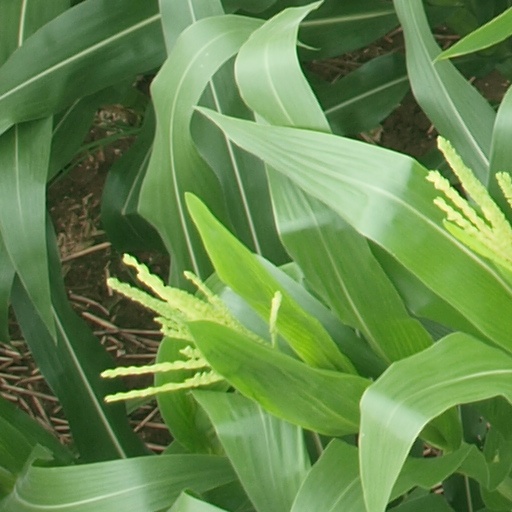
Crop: maize; corn